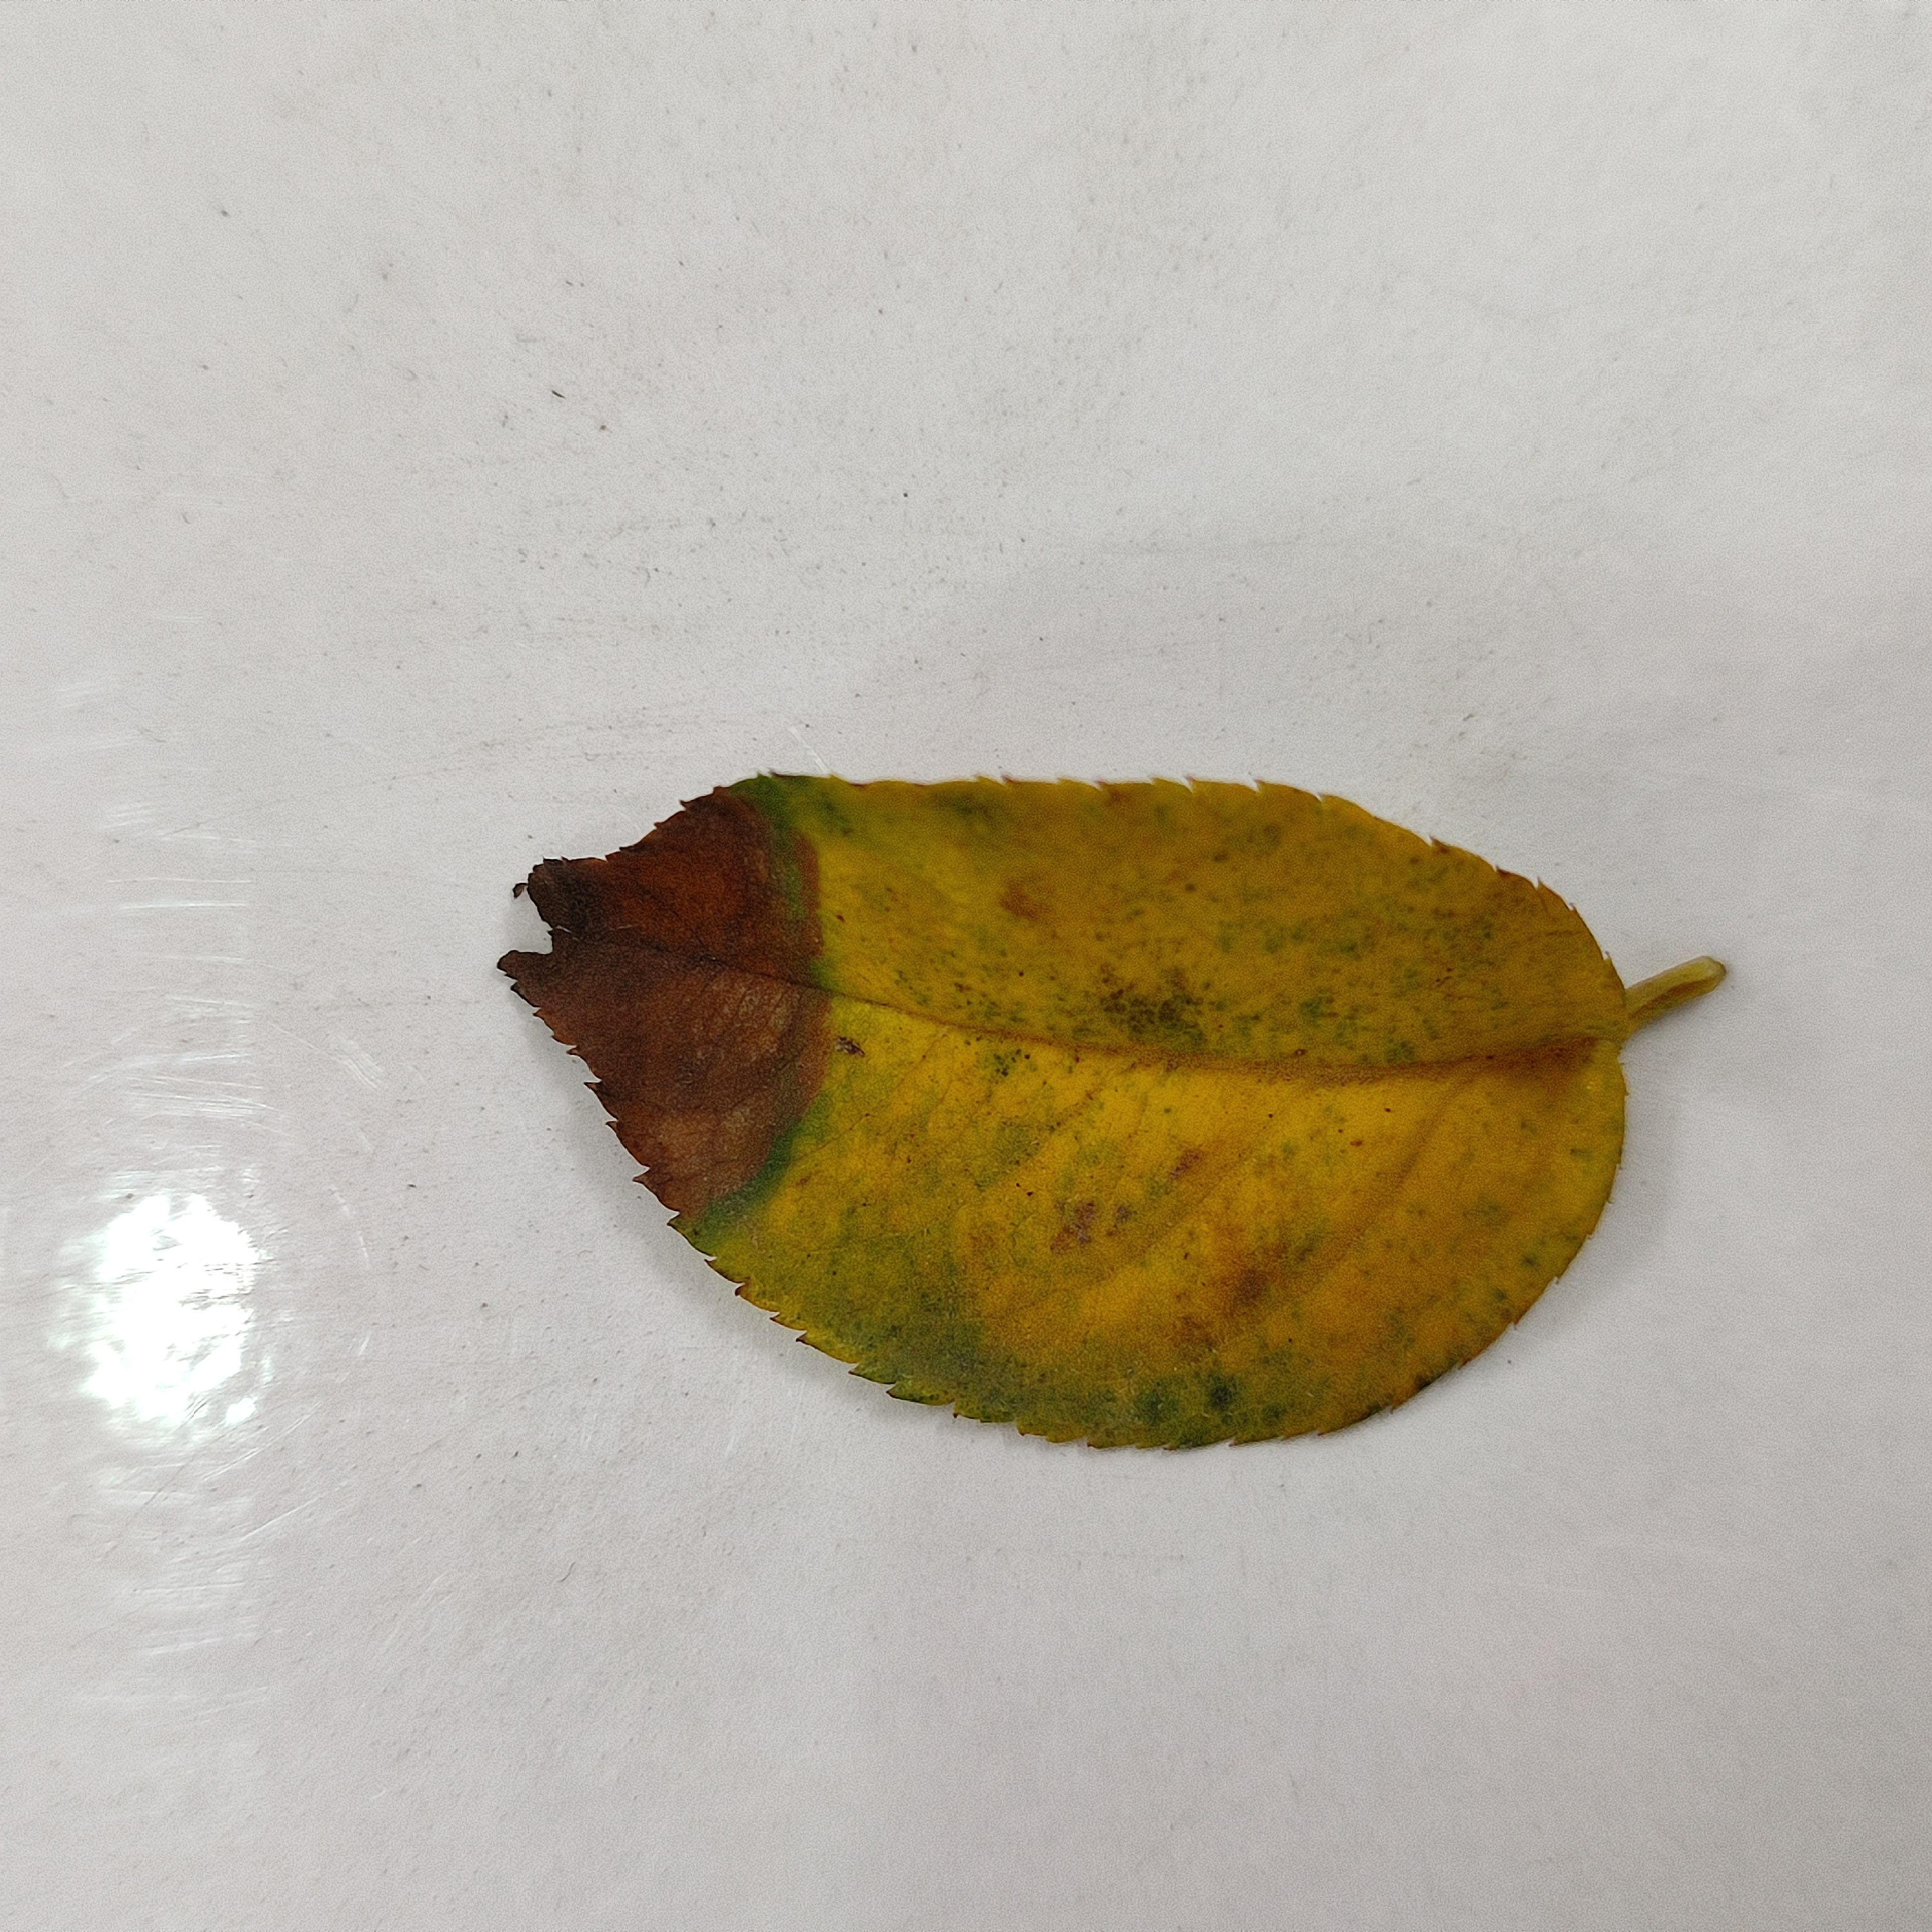
Label: Black Spot